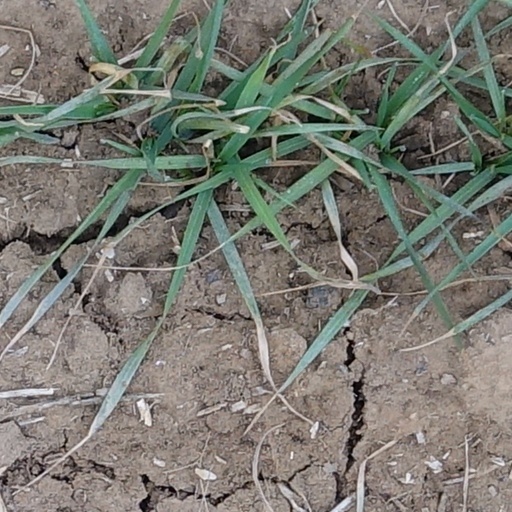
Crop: wheat